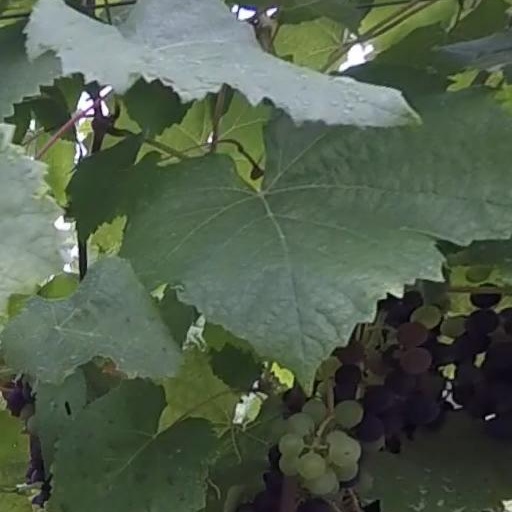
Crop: grape